Apectospermum spinescens

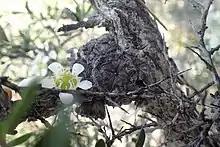
Fruit

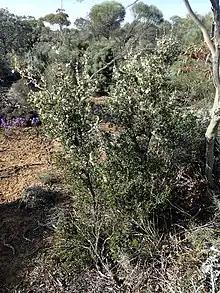
Habit in the Tarin Rock Nature Reserve

Apectospermum spinescens, commonly known as the spiny tea tree, is a species of spiny shrub that is endemic to Western Australia. It has thick, egg-shaped to elliptical leaves on a short petiole, white or greenish cream flowers, and fruit that remain in the plant for years after reaching maturity.